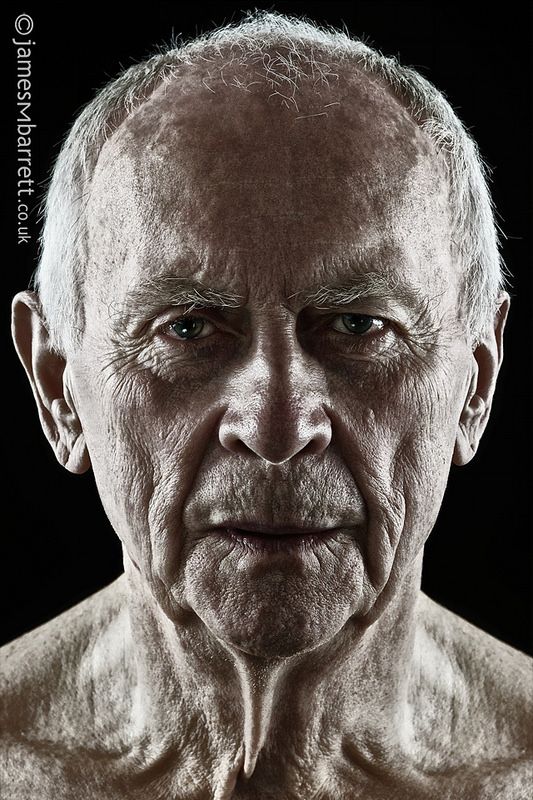
Label: Colored